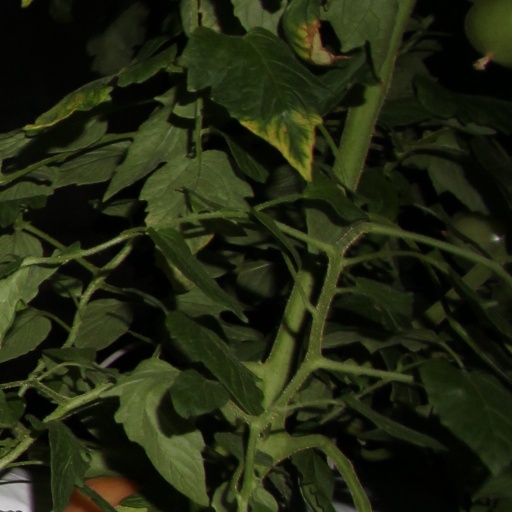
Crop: tomato